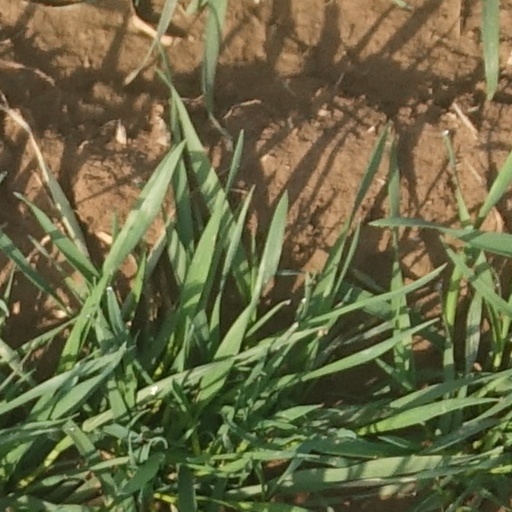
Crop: wheat